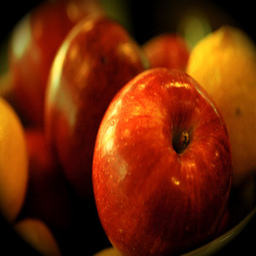
Label: Apple